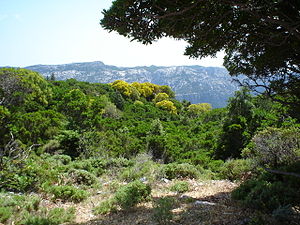
Nationalpark Gennargentu / Galleri
Nationalpark Gennargentu er en nationalpark på østkysten af den italienske ø Sardinien.